Tanfield railway station

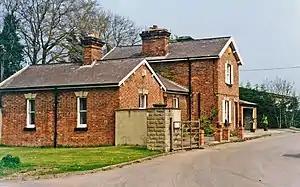
Tanfield former railway station

Tanfield railway station was a railway station serving the community of West Tanfield on the Masham Line in North Yorkshire, England. The station was opened with the line in June 1875 and was closed to passengers in January 1931. Full closure of the line was effected in 1963.